Achinsk Airport

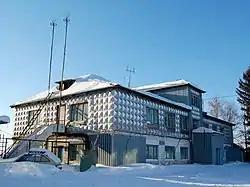
Satellite imagery of Achinsk air base

Achinsk Airport is an air base in Krasnoyarsk Krai, Russia located east of Achinsk. It is a civilian airfield with minor facilities for small number of fighter aircraft.